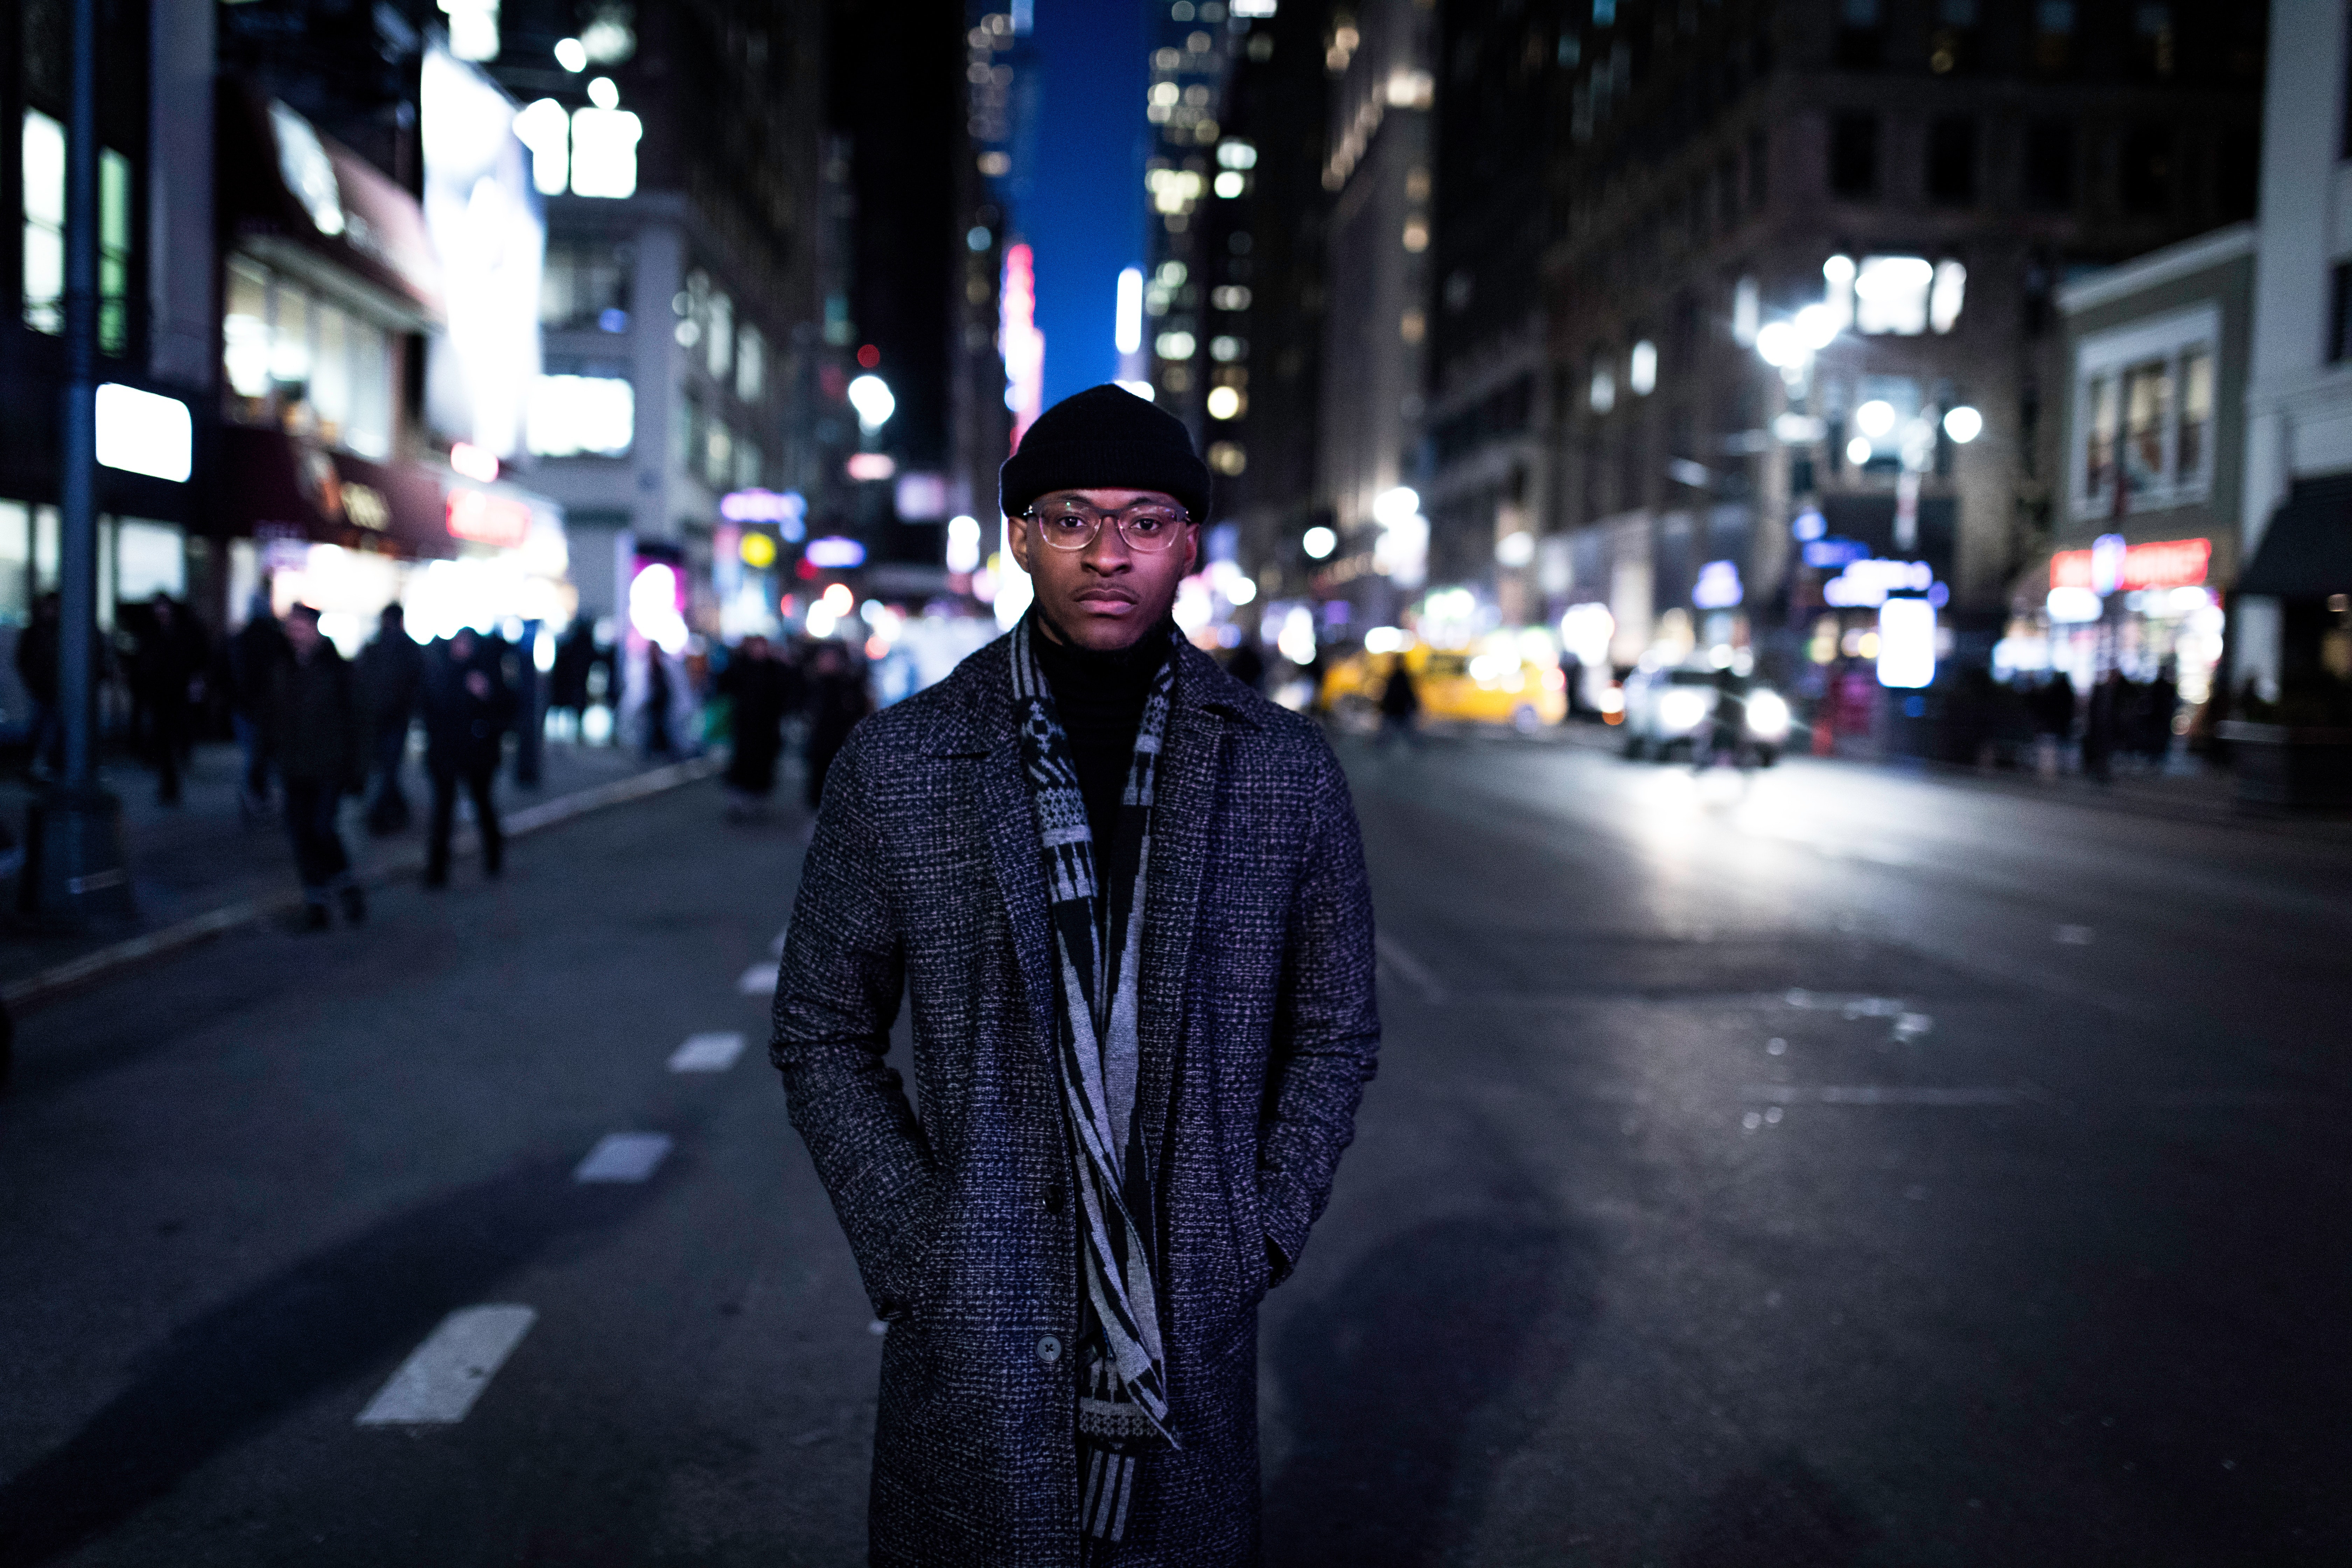
photograph, black, urban area, people, street, light, snapshot, night, standing, street fashion, lighting, pedestrian, fashion, human, city, infrastructure, darkness, downtown, photography, road, headgear, architecture, road surface, street light, jacket, shadow, monochrome, style, beanie, winter, metropolis, nonbuilding structure, midnight, crowd, cap